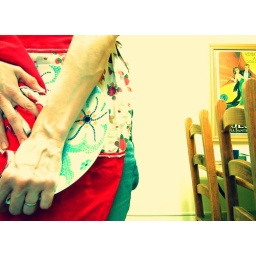
Ha! Love how the plate brings out the blue in my veins.